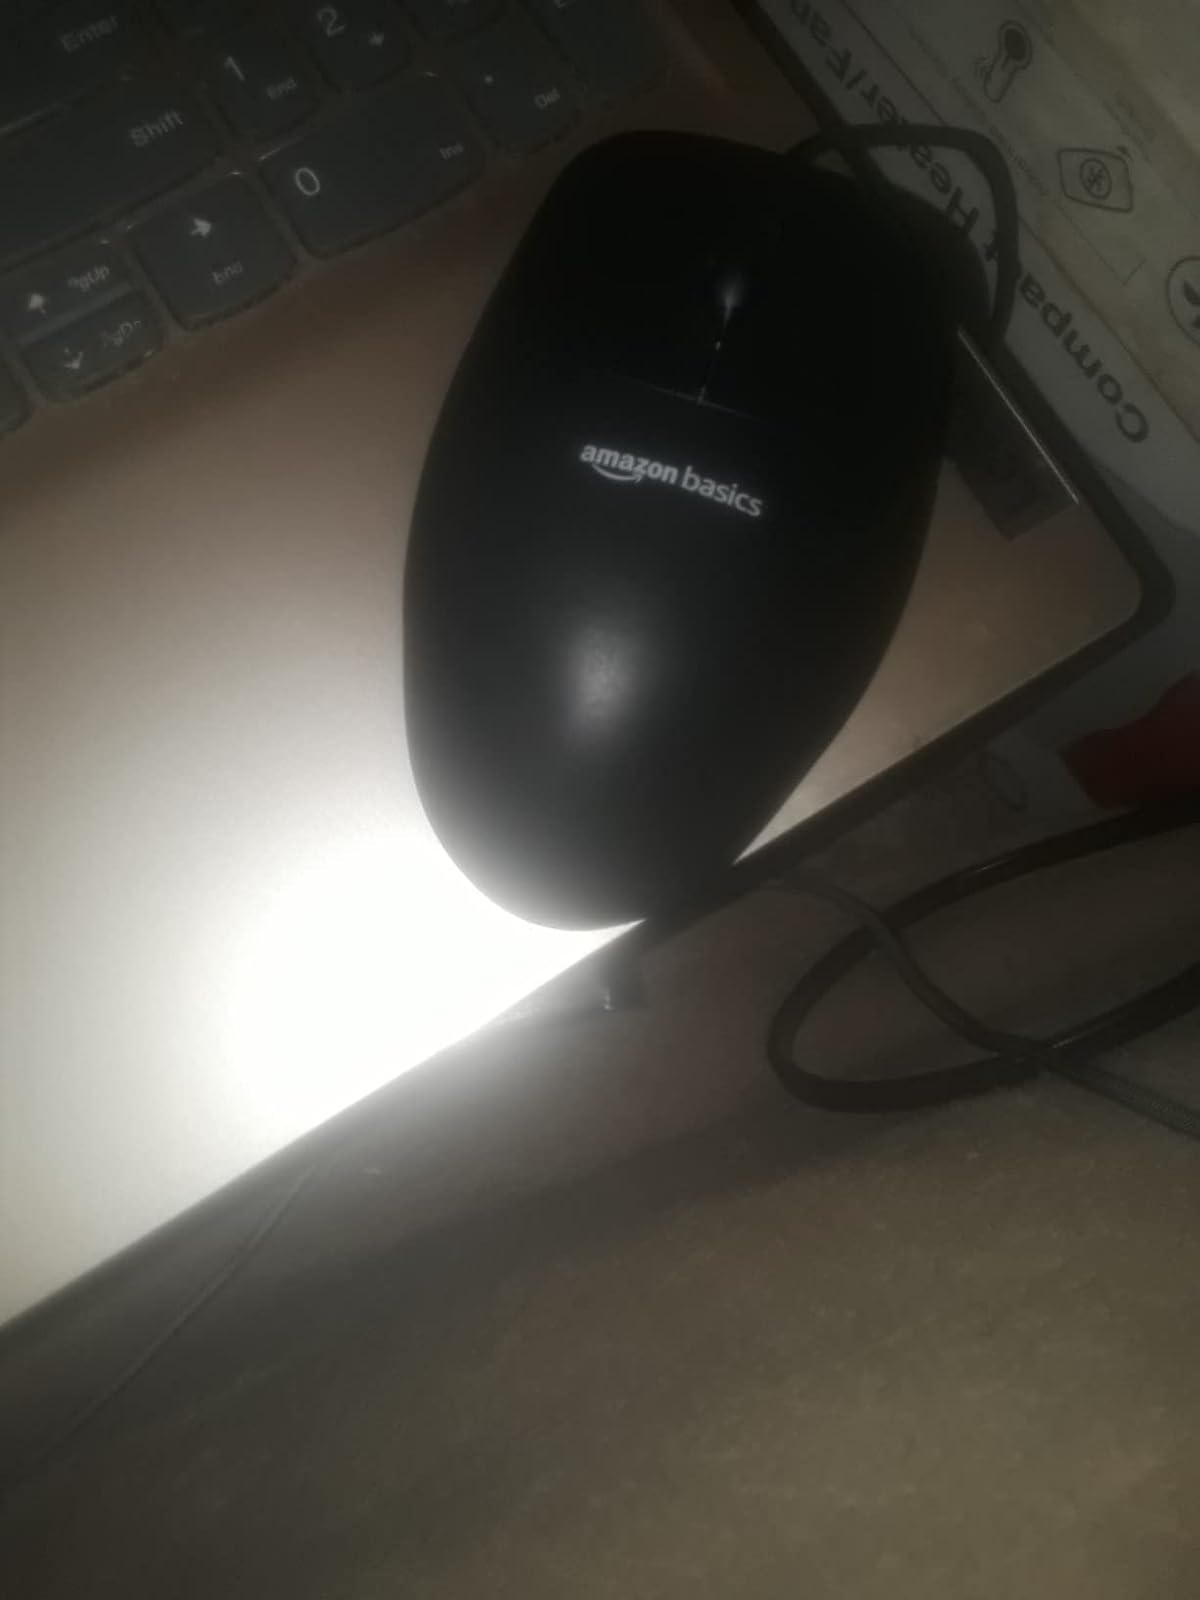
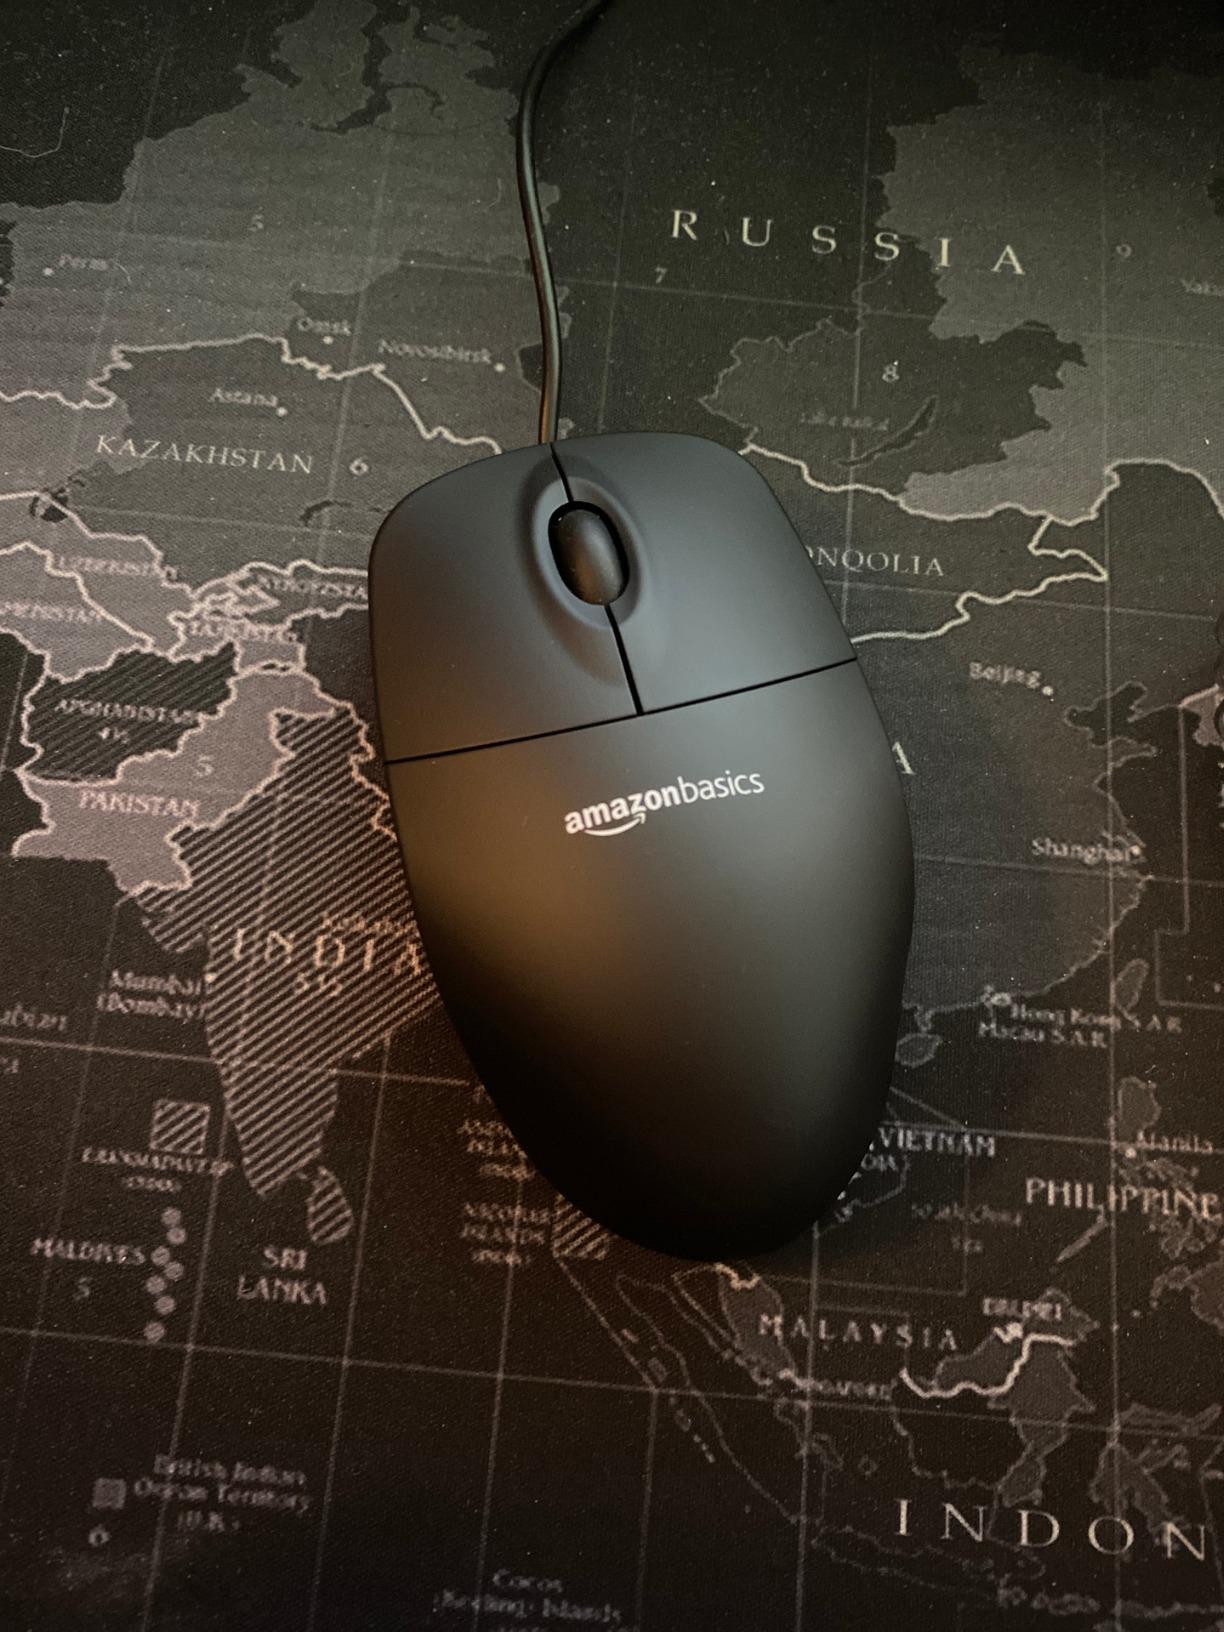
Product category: mouse
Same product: yes